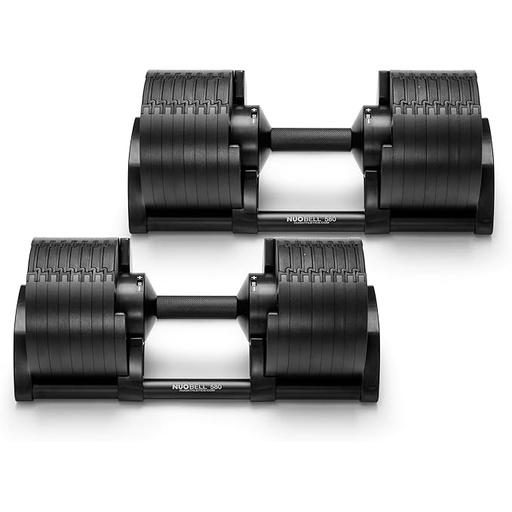
NÜOBELL® Adjustable Dumbbell Set, 5-50 LB or 5-80 LB, Easy Twist 2024-25 Model, All-In-One Weights Set (Pair) for Home, Original Manufacturer
About This Twist lock system. Turn the handle to select your weight and lift dumbbell out of the cradle to enjoy a fluid workout. Fast 5 lb Increment Changes. Switch with ease between weight ranges of 5, 10, 15, 20, 25, 30, 35, 40, 45, 50, 55, 60, 65, 70, 75, and 80 LB. (2) Year Warranty. Read details at the NÜOBELL store. The only U.S. source for genuine NÜOBELL equipment parts. Premium Quality & Materials. Powder-coated iron cast plates, knurled anodized aluminum handles for a secure, sturdy grip, and high-grade ABS and Nylon polyamide components ensure a quiet, smooth operation, with exceptional durability and strength. Overview Brand : NUOBELL Color : Black Item Weight : 80 Pounds Material : Acrylonitrile Butadiene Styrene (ABS), Aluminum, Nylon Polyamide, Powder-Coated Iron Cast Plates Special Feature : Adjustable Weight
Brand: N%C3%9COBELL
Category: Sporting Goods > Fitness & General Exercise Equipment > Weight Lifting > Free Weights, Dumbbells & Kettlebells > Dumbbells